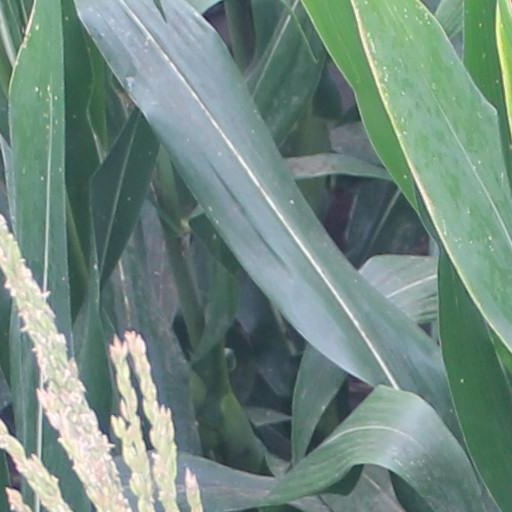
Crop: maize; corn